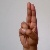
The image shows a hand gesture representing the letter 'U' in Indian Sign Language.